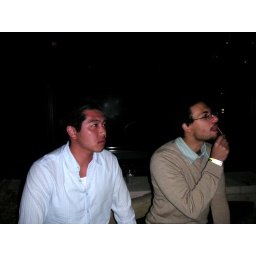
j-six bar in downtown san diego - enthralled by the movie on the big screen